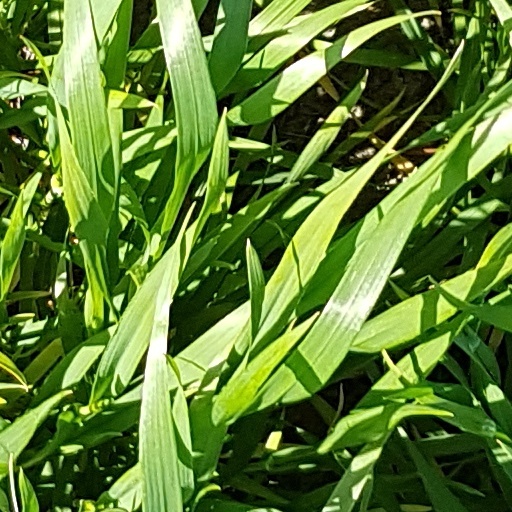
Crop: wheat